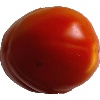
Label: Tomato 1